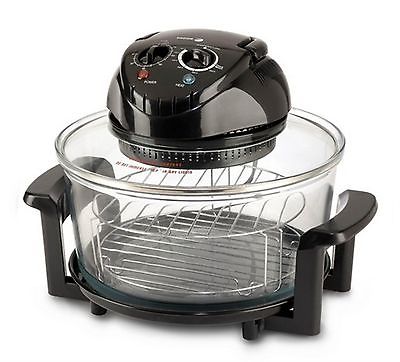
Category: toaster